1898 Windward Islands hurricane

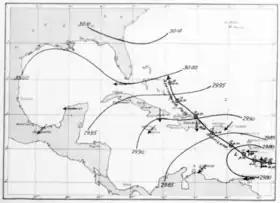
Plot of the storm's track and related weather observations

After moving west past the Lesser Antilles, the hurricane curved northwest towards Aves Island with a forward speed of around . The areal extent of the storm's winds expanded significantly during its passage of the Windward Islands: the region of strong winds spanned in diameter on approach to St. Vincent but subsequently extended outward to from the centre. The Weather Bureau noted that "after September 11 [the] storm lost strength rapidly, and there is no evidence at hand to show that during its subsequent northwesterly course over the eastern Caribbean Sea and the ocean to the northward it exhibited destructive violence." The bureau assessed the storm to have taken a track through the Mona Passage before the storm eventually dissipated east of the Bahamas on September 14. However, the RMS analysis disputed this description of the storm's path, instead depicting a track that took the storm northward between Puerto Rico and the Windward Islands. Compendiums of storms affecting Puerto Rico and the Dominican Republic do not suggest impacts from the hurricane. The centre of the storm likely passed near Sombrero Island on September 13, where a minimum air pressure of 998 mbar (29.48 inHg) was measured. According to the RMS analysis, the hurricane continued northward before curving to the northwest upon reaching the 23rd parallel north. On September 17, the storm reached the 30th parallel north and began accelerating to the northeast at an average forward speed of around . The storm spanned around in diameter when it passed near Bermuda and expanded to around in diameter when it tracked east of Nova Scotia. The RMS analysis located the storm at around on September 20. However, the Atlantic hurricane database depicts the storm completing extratropical transition by September 20 and taking a track across Newfoundland before dissipating in the Labrador Sea later that day.